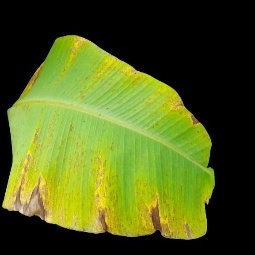
Label: Potassium